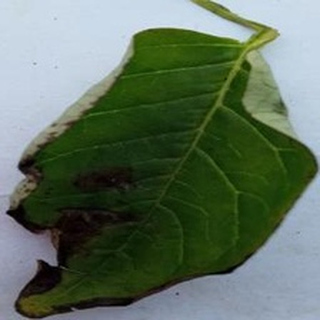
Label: potato_late_blight